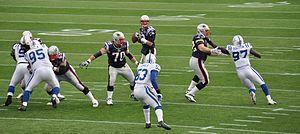
Thomas Edward Patrick Brady, Jr., dit Tom Brady, né le 3 août 1977 à San Mateo en Californie, est un joueur américain de football américain évoluant au poste de quarterback pour les Buccaneers de Tampa Bay. Avec six Super Bowls remportés, il est le joueur le plus titré de l'histoire de la National Football League.